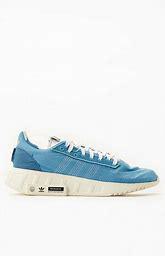
Brand: Adidas
Model: Geodiver Primeblue